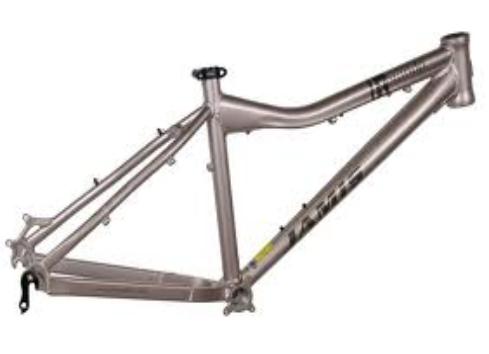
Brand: jamis bicycles
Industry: Transportation